Gennady Krasnikov

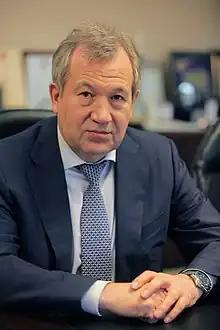
Krasnikov in 2018

Gennady Yakovlevich Krasnikov (born 30 April 1958) is a Russian scientist in the field of semiconductor physics who has been serving as the president of the Russian Academy of Sciences since 2020.